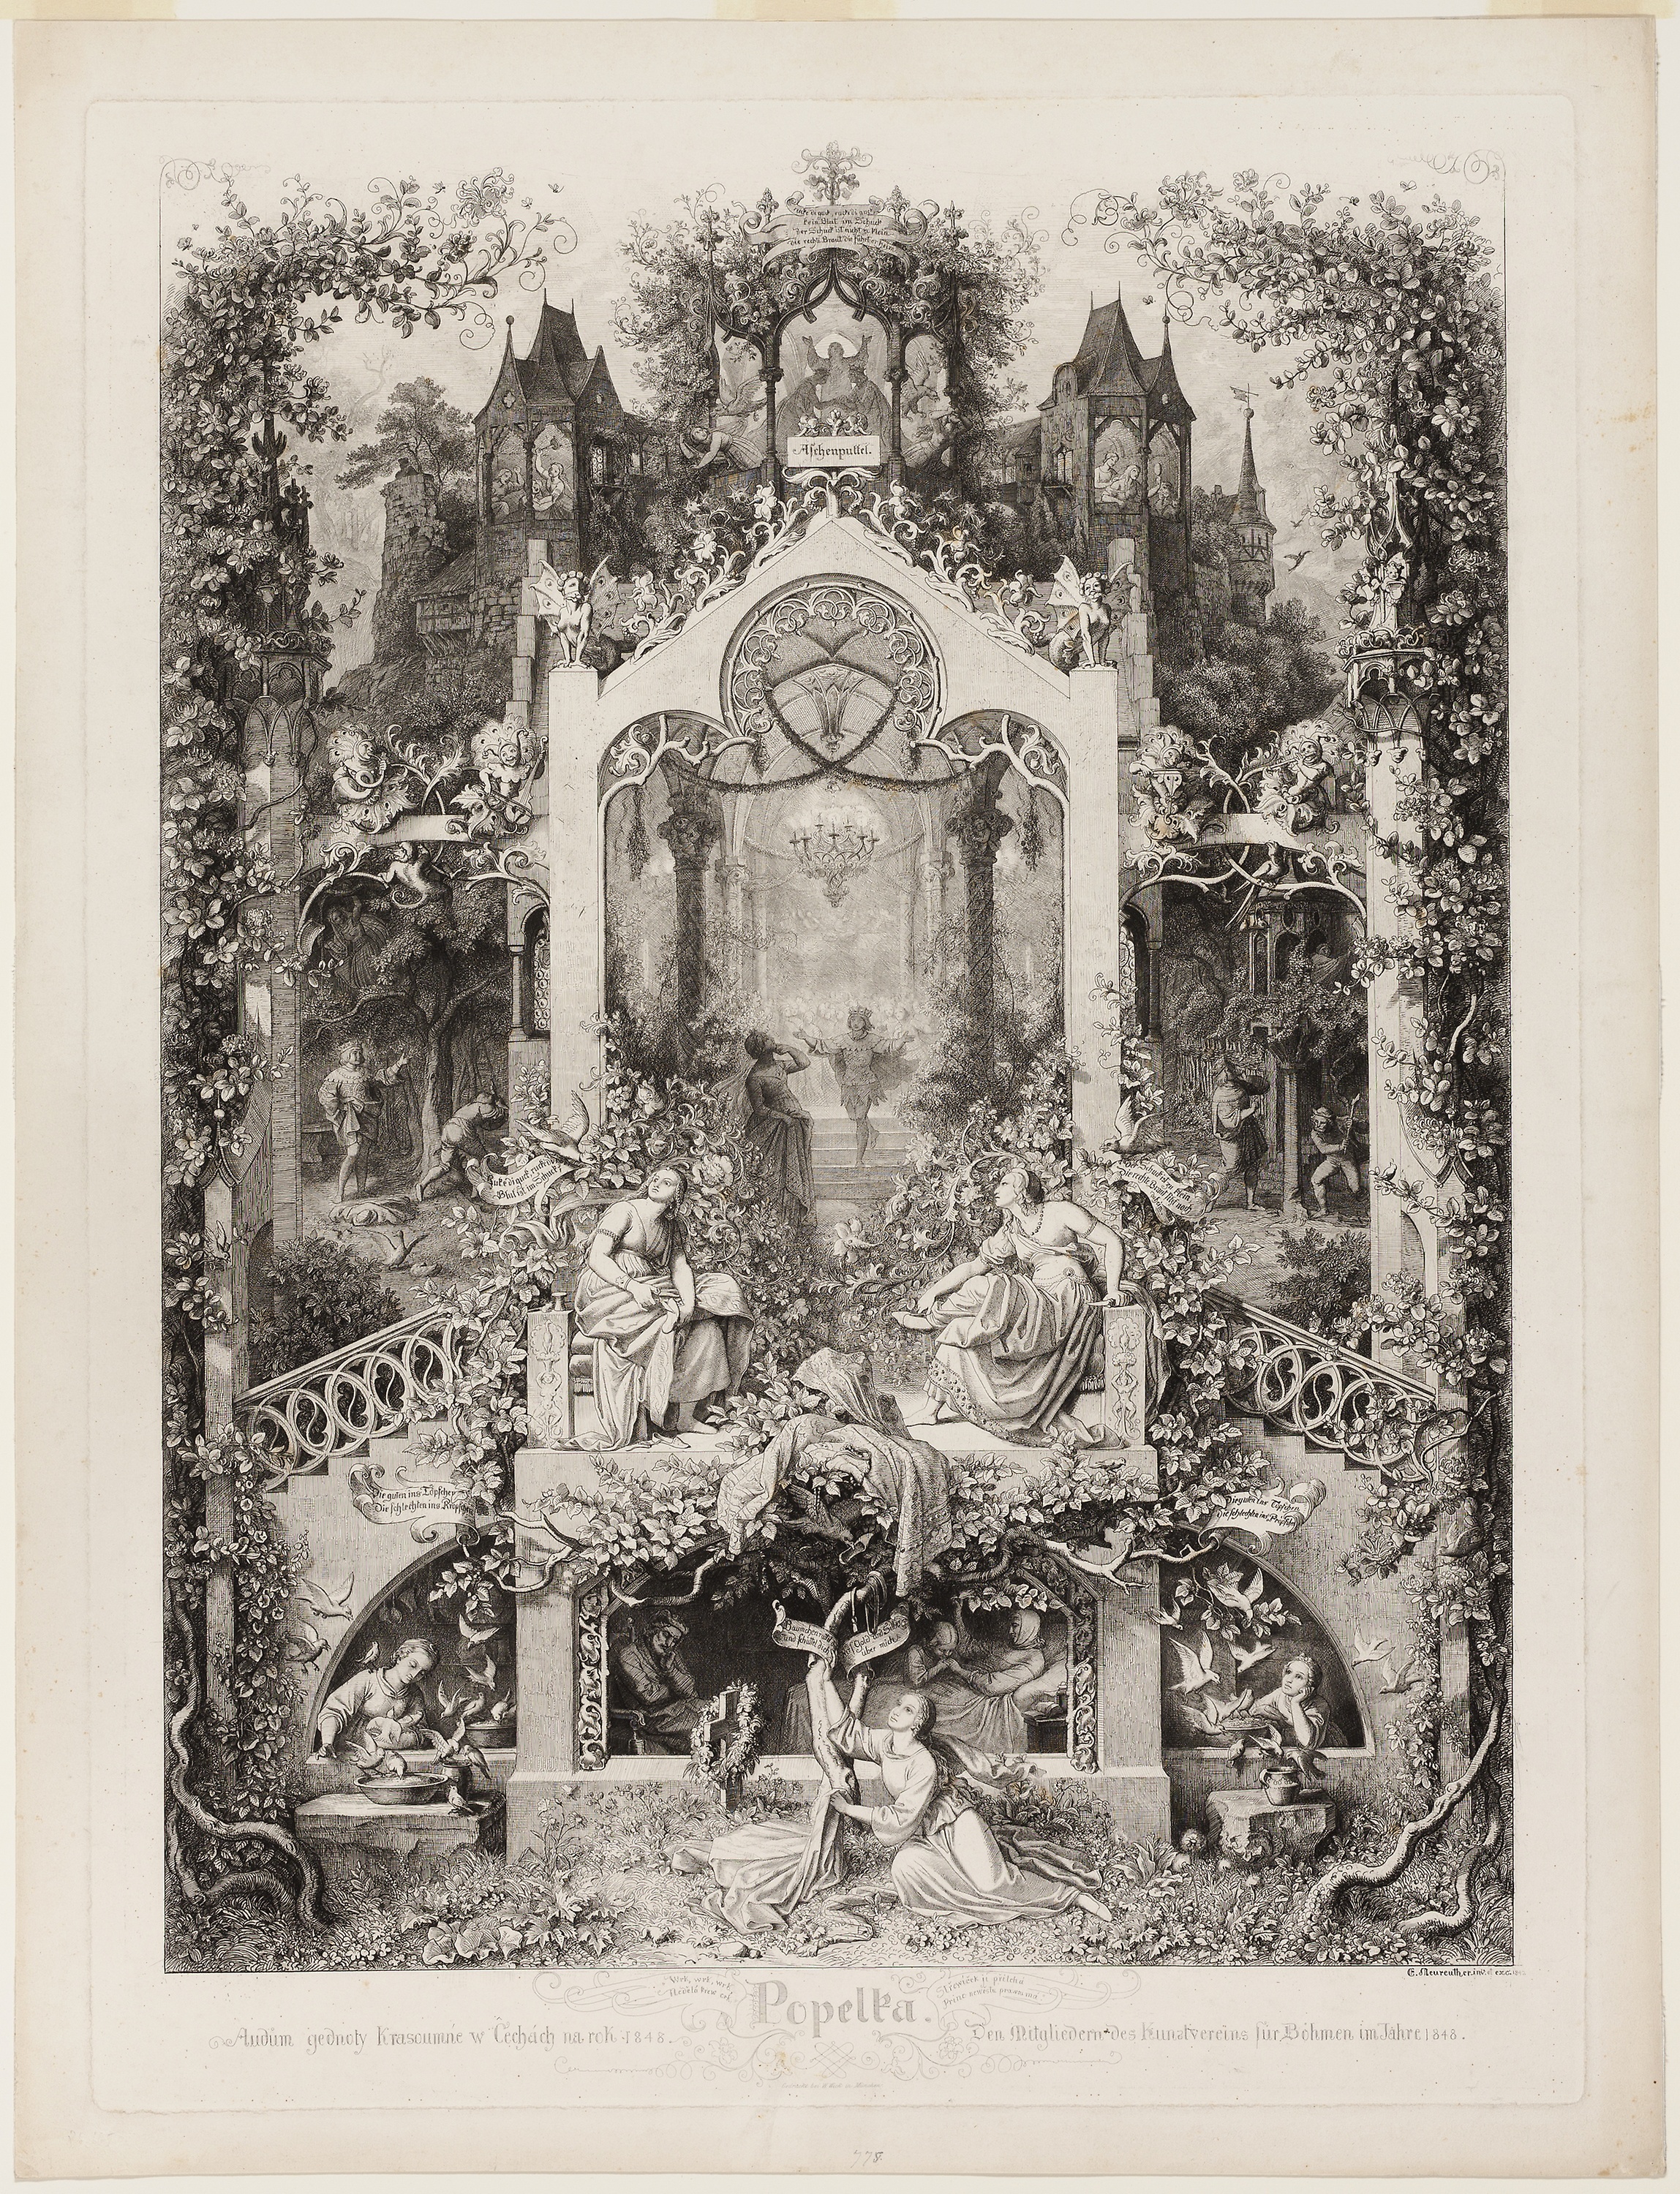
picture frame, history, black and white, arch, ancient history, artwork, religion, art, middle ages, place of worship, chapel, stock photography, facade